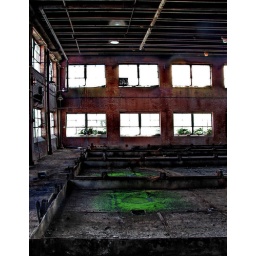
Shot at the abandoned Emge meat processing plant and slaughter house in Fort Branch, IN.